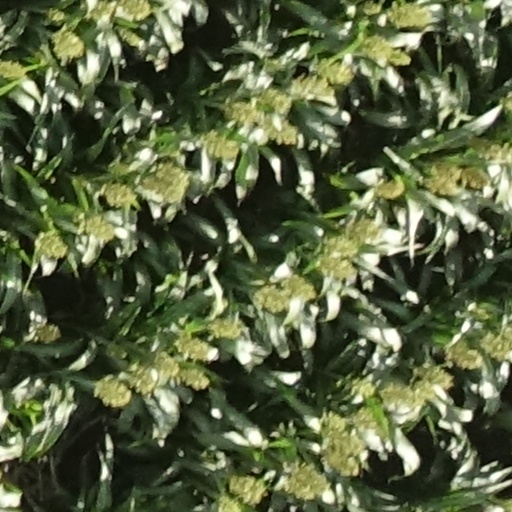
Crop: sorghum